Los Angeles Railway

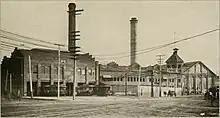
The north end of the 6th and Central Facility showing the stacks to the two steam plants

South Park Shops – Huntington had acquired a parcel of land south of the city, on the blocks encompassed by 53rd St, 55th St, South Park Ave (now Avalon Boulevard) and San Pedro Street in late 1901 for the planned larger maintenance and repair facilities. Construction of the South Park Shops began In August, 1903. The initial effort, estimated to cost $300,000, focused on the northernmost block. A large car house was completed in 1904. The shop facility was completed in 1906 and included a machine shop, electrical shop, carpentry shop, a blacksmith, electrical and motor repair shops, wheel and truck repair facilities, a parts store room, and painting facilities. From 1910 through 1926, new shops were built on the southern half of the property, including a large paint shop, a new mill, a fender shop and a large storage facility. In 1946, the old shops were closed by new owners, Los Angeles Transit Lines, who used the southern half of the property for maintenance and repairs. The shop was used into the 1990s for bus maintenance and repair.